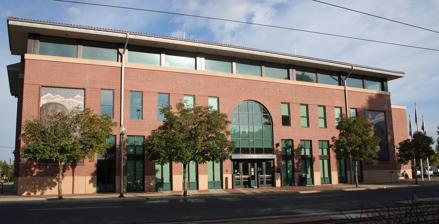
Building: Blair-Caldwell African American Research Library
Country: United States of America
Year built: 2003
Library baranch in Denver Colorado, US Blair-Caldwell African American Research Library The library in Five Points, Denver. 39°45′09″N 104°58′53″W / 39.7524°N 104.9815°W / 39.7524; -104.9815 Location 2401 Welton Street Denver CO 80205 , United States Type Public library and research library Established 2003 Branch of Denver Public Library Collection Items collected All formats Access and use Population served Five Points neighborhood Other information Website aarl.denverlibrary.org The Blair-Caldwell African American Research Library is a branch of the Denver Public Library in Denver, Colorado , in the United States that opened in 2003 and serves the Five Points neighborhood. It is also a research library with collections focusing on the history of African Americans in Denver and the American West . As of 2017, the library sees 135,000 visitors a year, including school groups visiting the third-floor museum. The library’s mission is to “collect and preserve the history and culture of African Americans in Colorado and throughout the Rocky Mountain West.” Library history The library was conceived in 1999 by Denver's first African American mayor, Wellington Webb , and his wife Wilma Webb , who observed that the history of African Americans in Denver and the American West was under-represented. They hoped to create “a place where people, especially young people of African descent, could learn more about their history as residents of the West.” The historically diverse Denver neighborhood of Five Points, also home to the Black American West Museum , was chosen for the library’s location. Groundbreaking occurred in early 2002 and the library opened its doors on April 26, 2003. As of 2017, it was one of only four African American research libraries in the country. Wellington and Wilma Webb worried that the history, culture, and contributions of African Americans to Colorado and the West, much of which was in private hands or not written down at all, would be lost to time. During Webb’s third term in office, they began to bring to life their vision for a collection representing the African American experience in the West. Webb said, “There’s so much history, and we need to capture that for young people. So much of it is in boxes, in basements, or in our heads.” In 2000, Denver library staff began collecting “personal and professional papers, publications, photographs, works of art and other memorabilia of distinguished African Americans from all walks of life.” Donations were received from across the state and Webb contributed much of his personal collection to the effort. The library was designated the Blair-Caldwell African American Research Library in honor of Omar Blair and Elvin Caldwell, notable African Americans in the Denver community. Omar Blair was a WWII officer and Tuskegee Airman , and in 1973 he became the first black president of the Denver school board . According to the Denver Public Library, his most-remembered legacy is helping to desegregate Denver’s schools. Elvin Caldwell was elected Denver’s first black city council member in 1955, making him the first African American city council member west of the Mississippi. He served on the Denver city council for 28 years, including a five-year term as president, and he battled discrimination in the Denver police and fire departments and on the golf course, fought for economic and housing development, and was an advocate for Denver’s children. Visiting the library The 40,000 square foot library contains three floors. The first level is a full-service branch library of the Denver Public Library with an entry gallery and exhibition areas; conference, meeting, and study rooms; and a collection of more than 35,000 books, magazines, and audiovisual materials in English and Spanish. The second level houses collection archives and a research library including rare books; photographs, manuscripts, letters, and diaries; historic newspapers; listening and viewing areas for taking in oral histories; papers and doctoral theses on microfilm; a research area and study space; archival storage space; and a gallery for programs by musicians, artists, and scholars. The second floor also features rotating artifact exhibits. As of 2018, the library provided digital access to over 90 archival collections. The third level is a 7,000 square foot museum that houses exhibits about the history of African Americans in Denver and in the Western United States. “Beginning in the 16th century southwest, stories that stretch from Mexico to Canada are presented here." A highlight of the collection is the original 1834 manumission papers of emancipated Virginia slave Robert Smith and his family. The exhibits include the desk that Wellington Webb used during his term as Denver's mayor as well as a tribute to Denver’s past mayors and a history of the Five Points neighborhood “from its beginning as a suburb for Denver's well-to-do to its heyday as the center of Denver's black community to its rebirth today as a multicultural neighborhood.” The third floor also houses the Charles and Dorothy Cousins Changing Gallery, which features the work of local Denver artists as well as national exhibits. The library offers tours as well as speaking engagements for groups. Library-goers can also take a self-guided walking tour within the Welton Street Cultural District that features illustrated signs telling the story of African Americans in Colorado. References